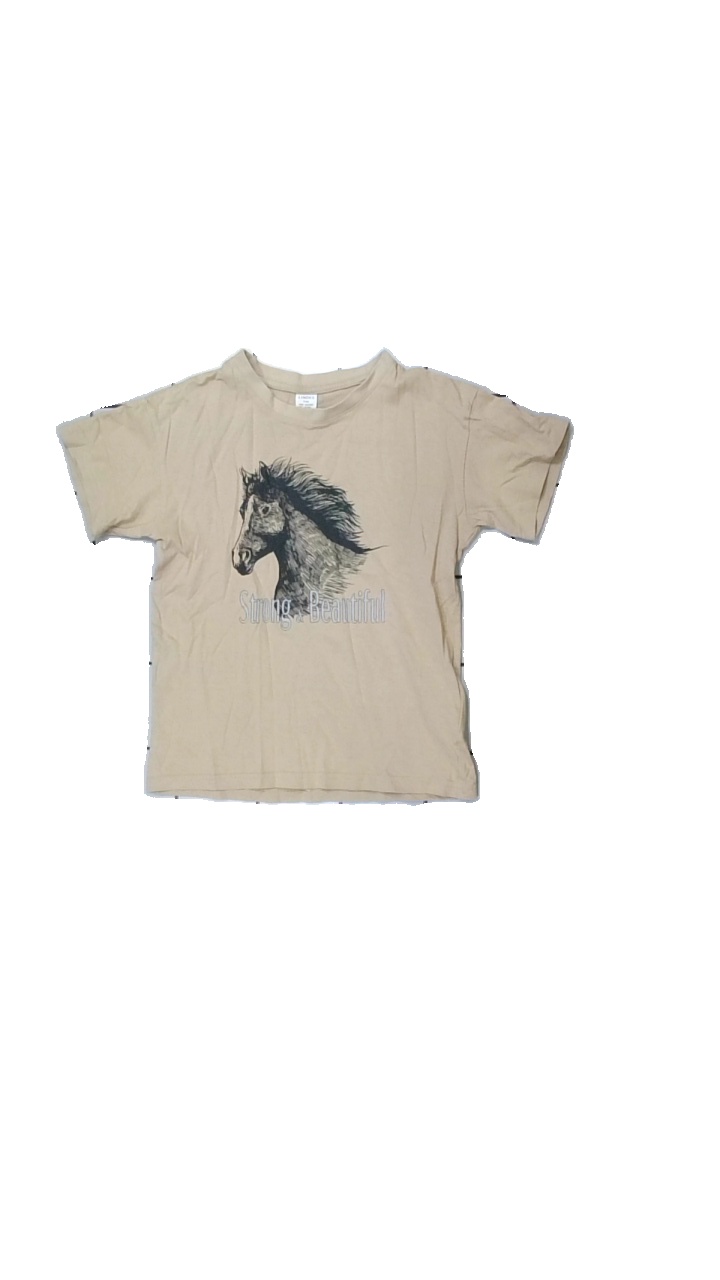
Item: T-shirt (Children)
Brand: Lindex
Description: beige t-shirt med häst och text fram
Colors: Black, Beige, Grey
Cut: Regular
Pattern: Animal print
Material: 100% cotton
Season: All
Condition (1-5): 5
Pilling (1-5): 5
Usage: Reuse
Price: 50-100